Ariadne in Hoppegarten

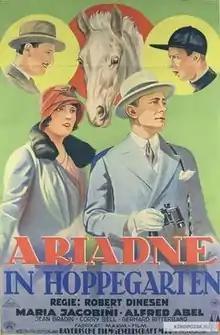

Ariadne in Hoppegarten is a 1928 German silent sports film directed by Robert Dinesen and starring Alfred Abel, Maria Jacobini and Paul Henckels. It takes place in Hoppegarten, a traditional centre of horseracing in the German capital of Berlin.